Linda Hogan (writer)

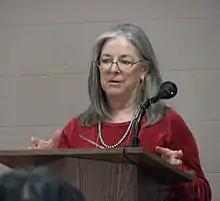
Hogan in 2007

Linda K. Hogan (née Henderson, born July 16, 1947) is an American poet, storyteller, academic, playwright, novelist, environmentalist and writer of short stories.